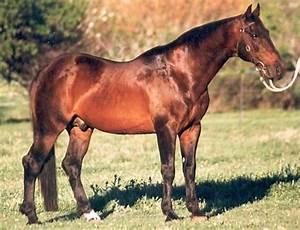
horse